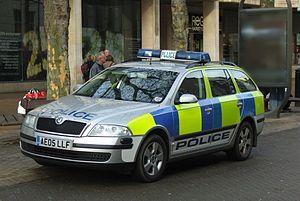
Le système policier au Royaume-Uni est à la base un système local orienté autour du comté ou groupement de comtés. La seule exception est la Police de la Cité de Londres qui reste le service le plus petit en nombre de personnel aussi bien qu'en superficie du ressort et qui reste indépendant en raison de l’histoire de la Cité, bien que celle-ci fasse partie de l’agglomération Londonienne.